Miniopterus griveaudi

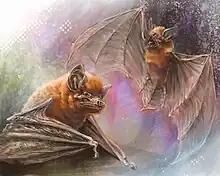
Illustration of "Miniopterus manavi"

In 2007, Juste and colleagues re-examined the relationships of the "M. minor" group using DNA sequences from the mitochondrial cytochrome "b" (cyt "b") gene. They found that "griveaudi" from Grande Comoro, "manavi" from Madagascar, and "M. minor newtoni" (currently "Miniopterus newtoni") from São Tomé were not closely related; however, the representatives of ""manavi"" used in their study were misidentified specimens of "M. majori".